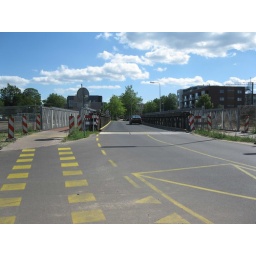
Temporary bridge in the van der Muelenweg.